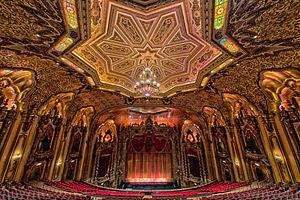
L'Ohio Theatre est une salle de spectacle de Columbus dans l'Ohio, aux États-Unis.